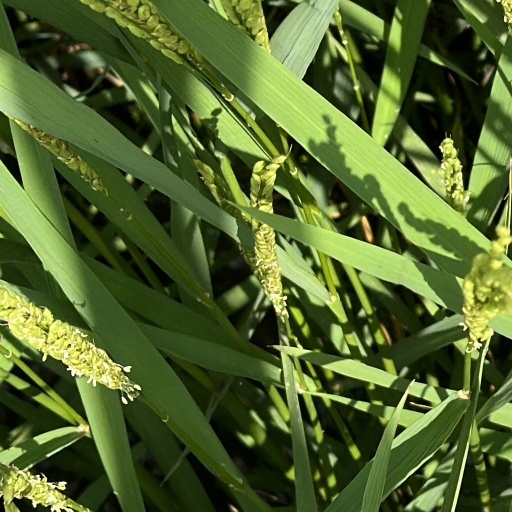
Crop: rice